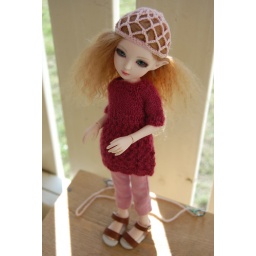
Maya (Bobobie Bei) in a knitted tunic in rose coloured alpaca and a crocheted openwork hat in light pink cotton.